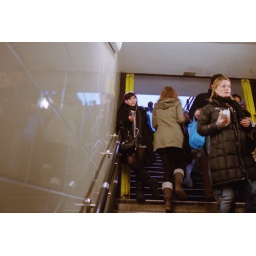
Notting Hill Gate Tube Station Entrance one girl just standing in the middle of a Saturday afternoon rush hour